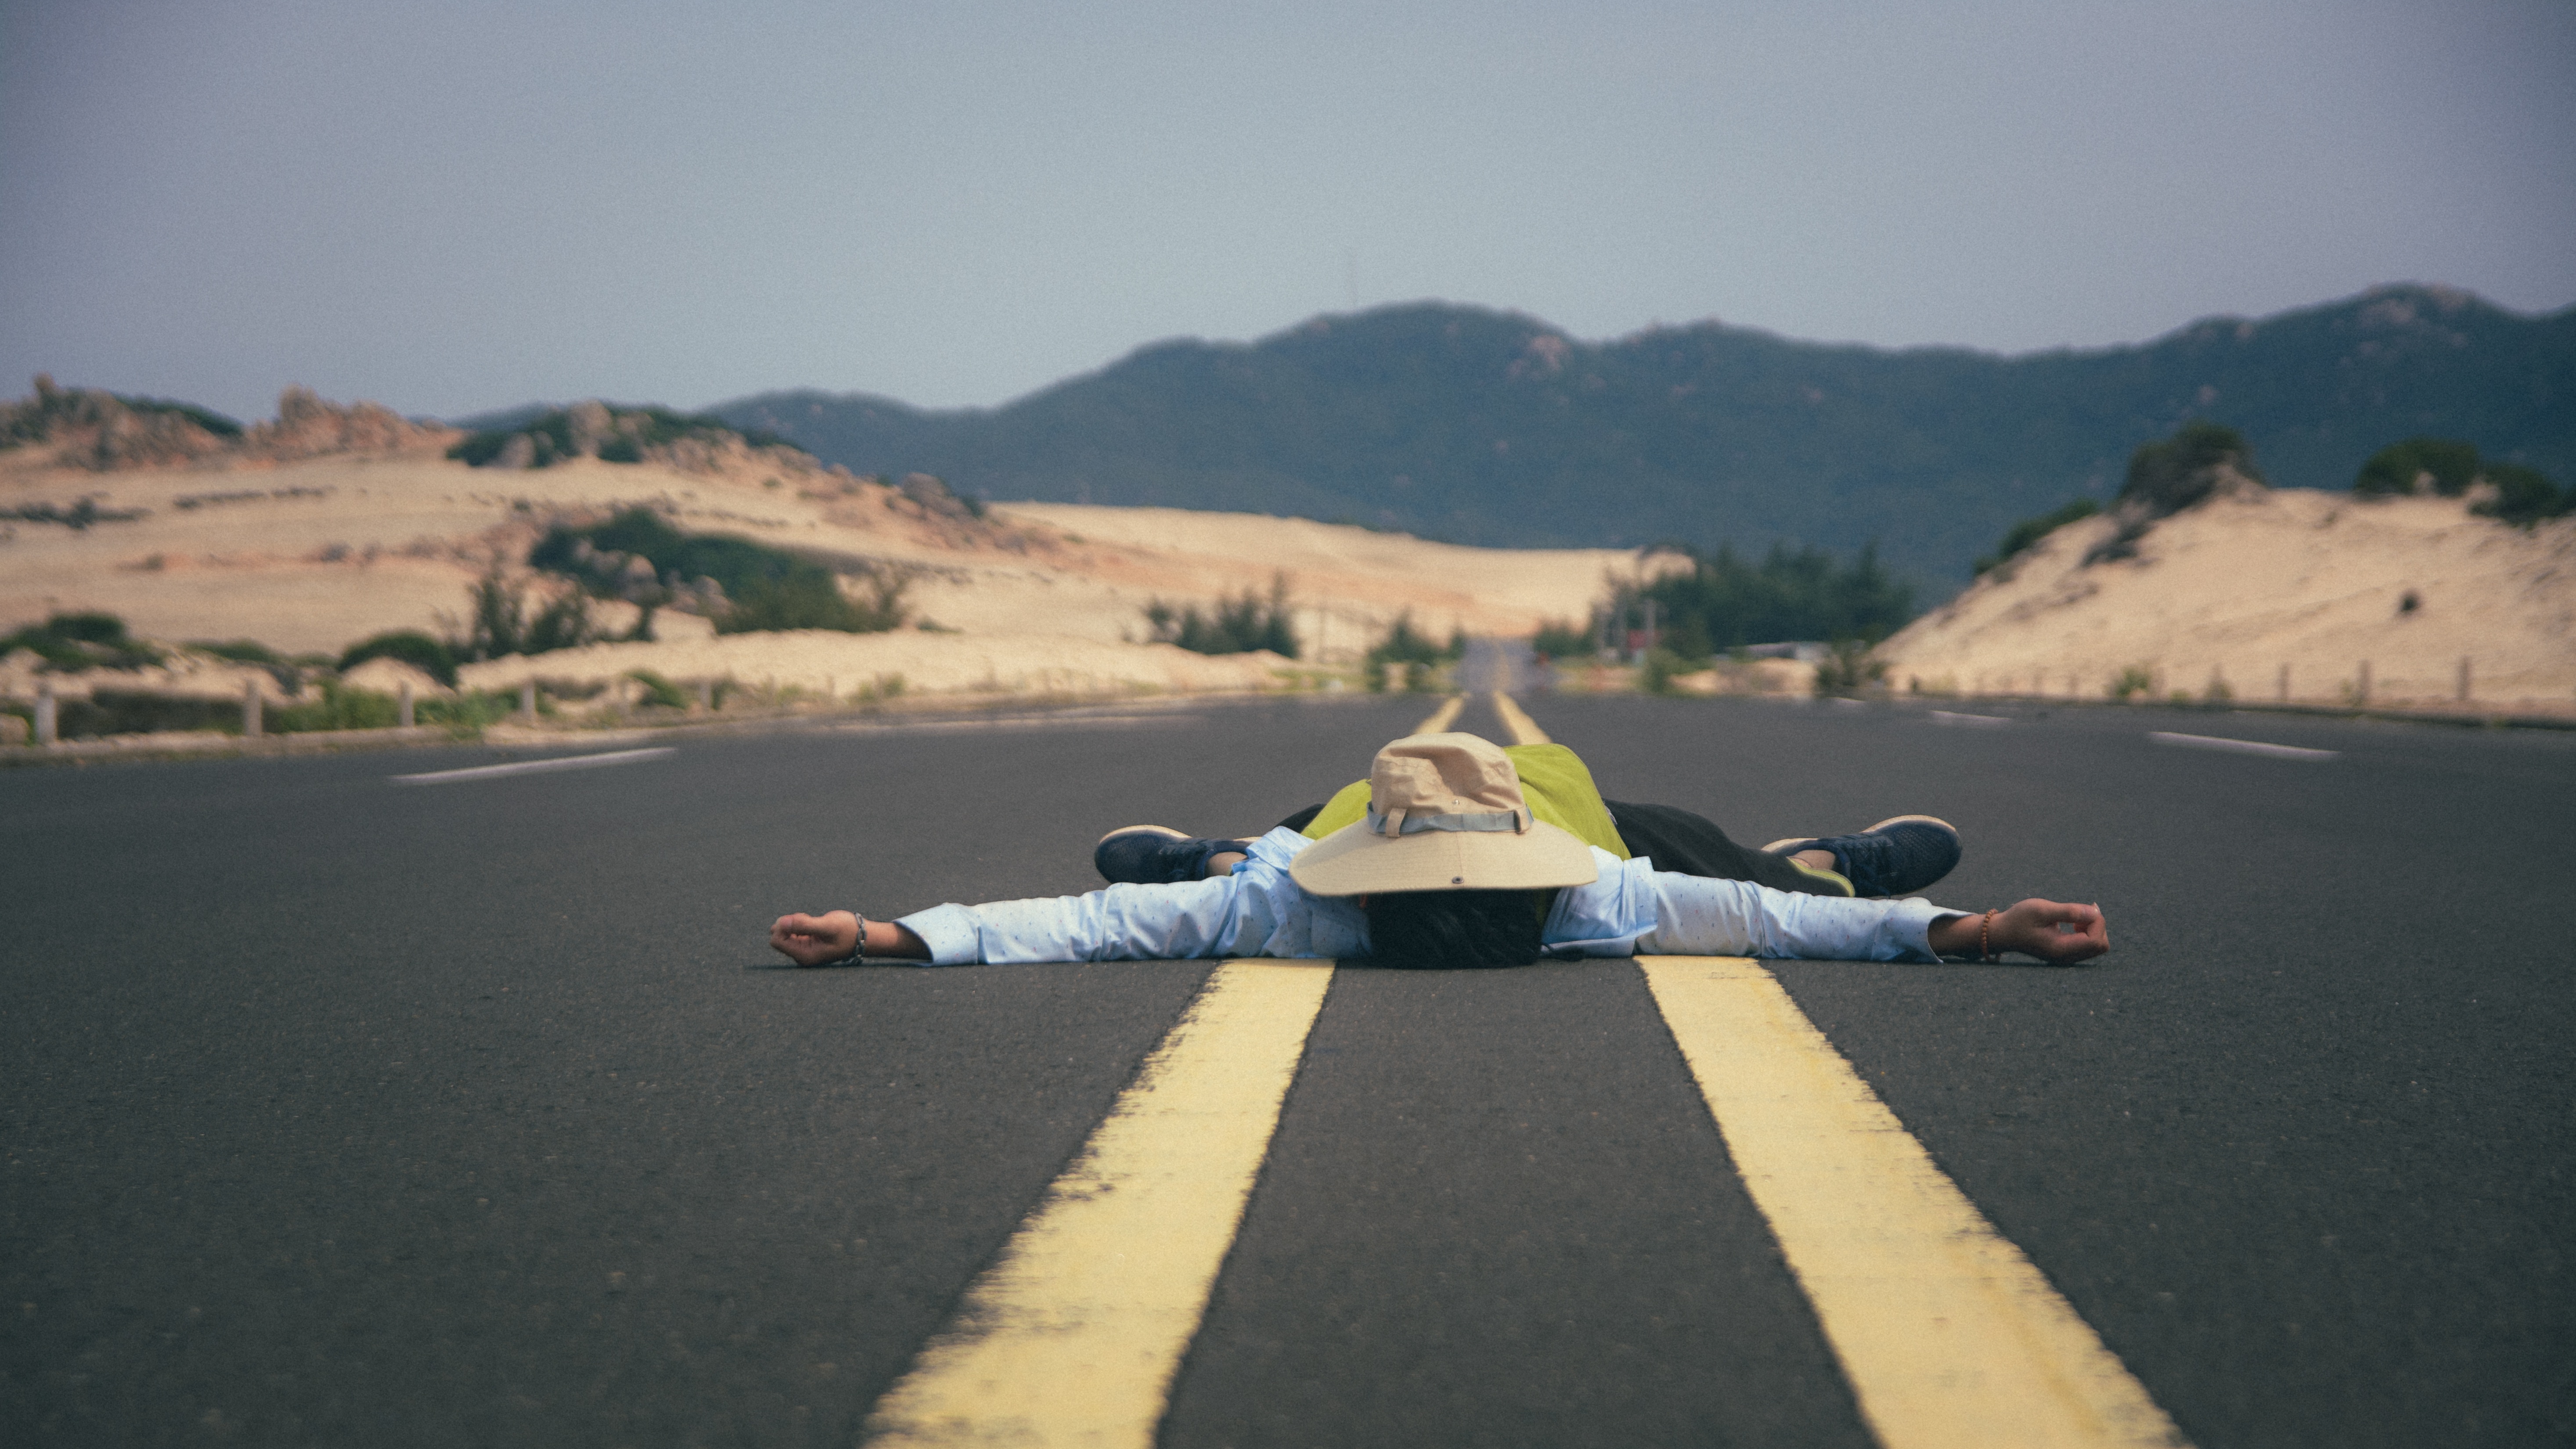
man, sea, nature, forest, outdoor, sand, wilderness, walking, person, people, road, hiking, hill, adventure, backpack, summer, vacation, tourist, travel, airplane, aircraft, male, guy, hiker, wildlife, wild, bush, young, vehicle, backpacker, journey, aviation, flight, traveler, explorer, freedom, tourism, trip, lifestyle, caucasian, mountaineering, men, trekking, traveling, discovery, inspiration, wanderlust, active, survival, fighter aircraft, sandhill, atmosphere of earth